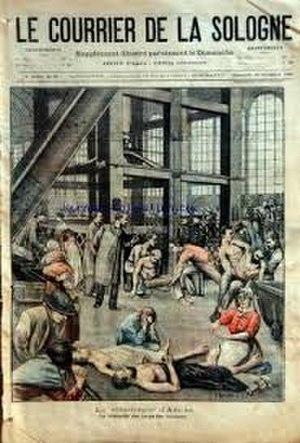
Le courrier de Sologne
La catastrophe d'Aniche a coûté la vie à 21 ouvriers et fait 11 blessés graves, conséquence d'une explosion d'environ 150 kg de dynamite le 28 novembre 1900 dans la fosse Fénelon par 500 mètres de fond.